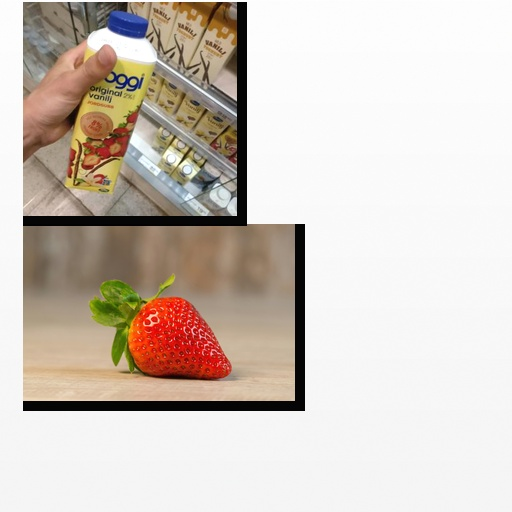
Food items: strawberry, strawberry_yoghurt